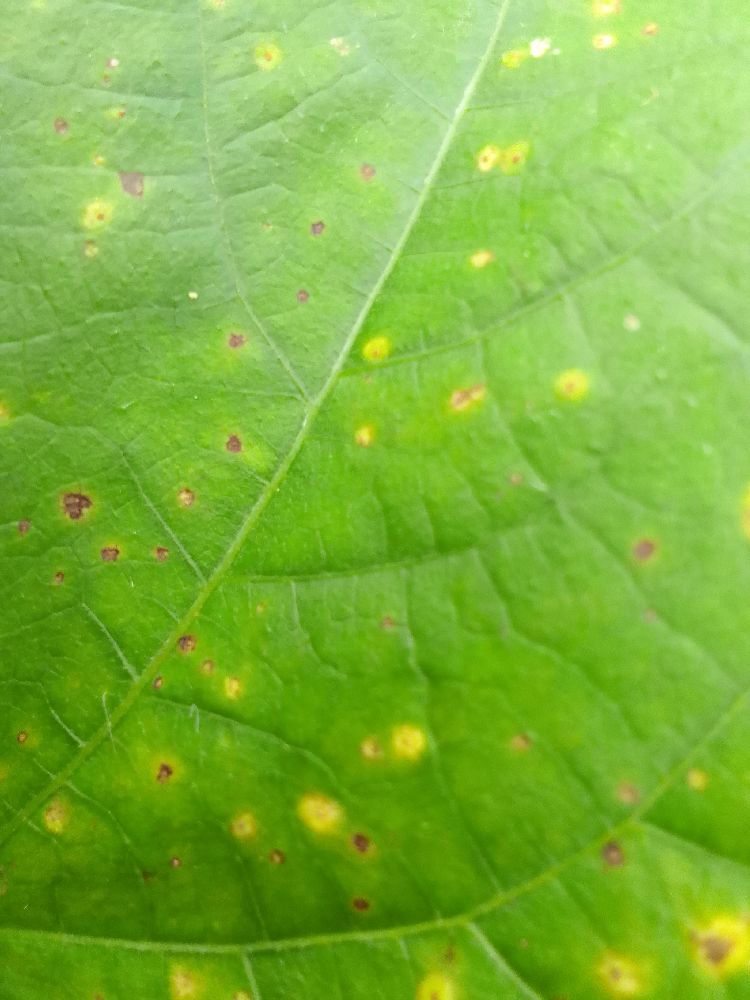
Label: rust